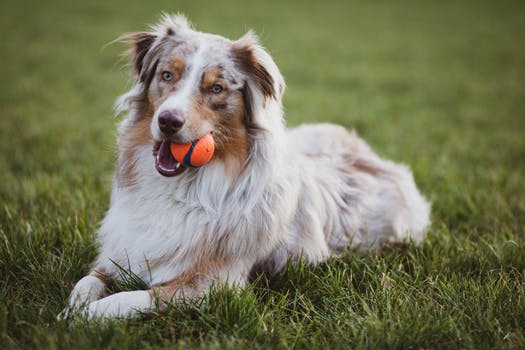
Label: No Watermark